Michael Connelly

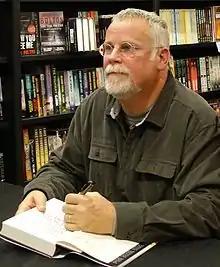
Michael Connelly, London November 2013

Michael Connelly received a good deal of publicity in 1994 when President Bill Clinton came out of a bookstore carrying a copy of "The Concrete Blonde" in front of the waiting cameras. A meeting was set up between the two at Los Angeles International Airport.